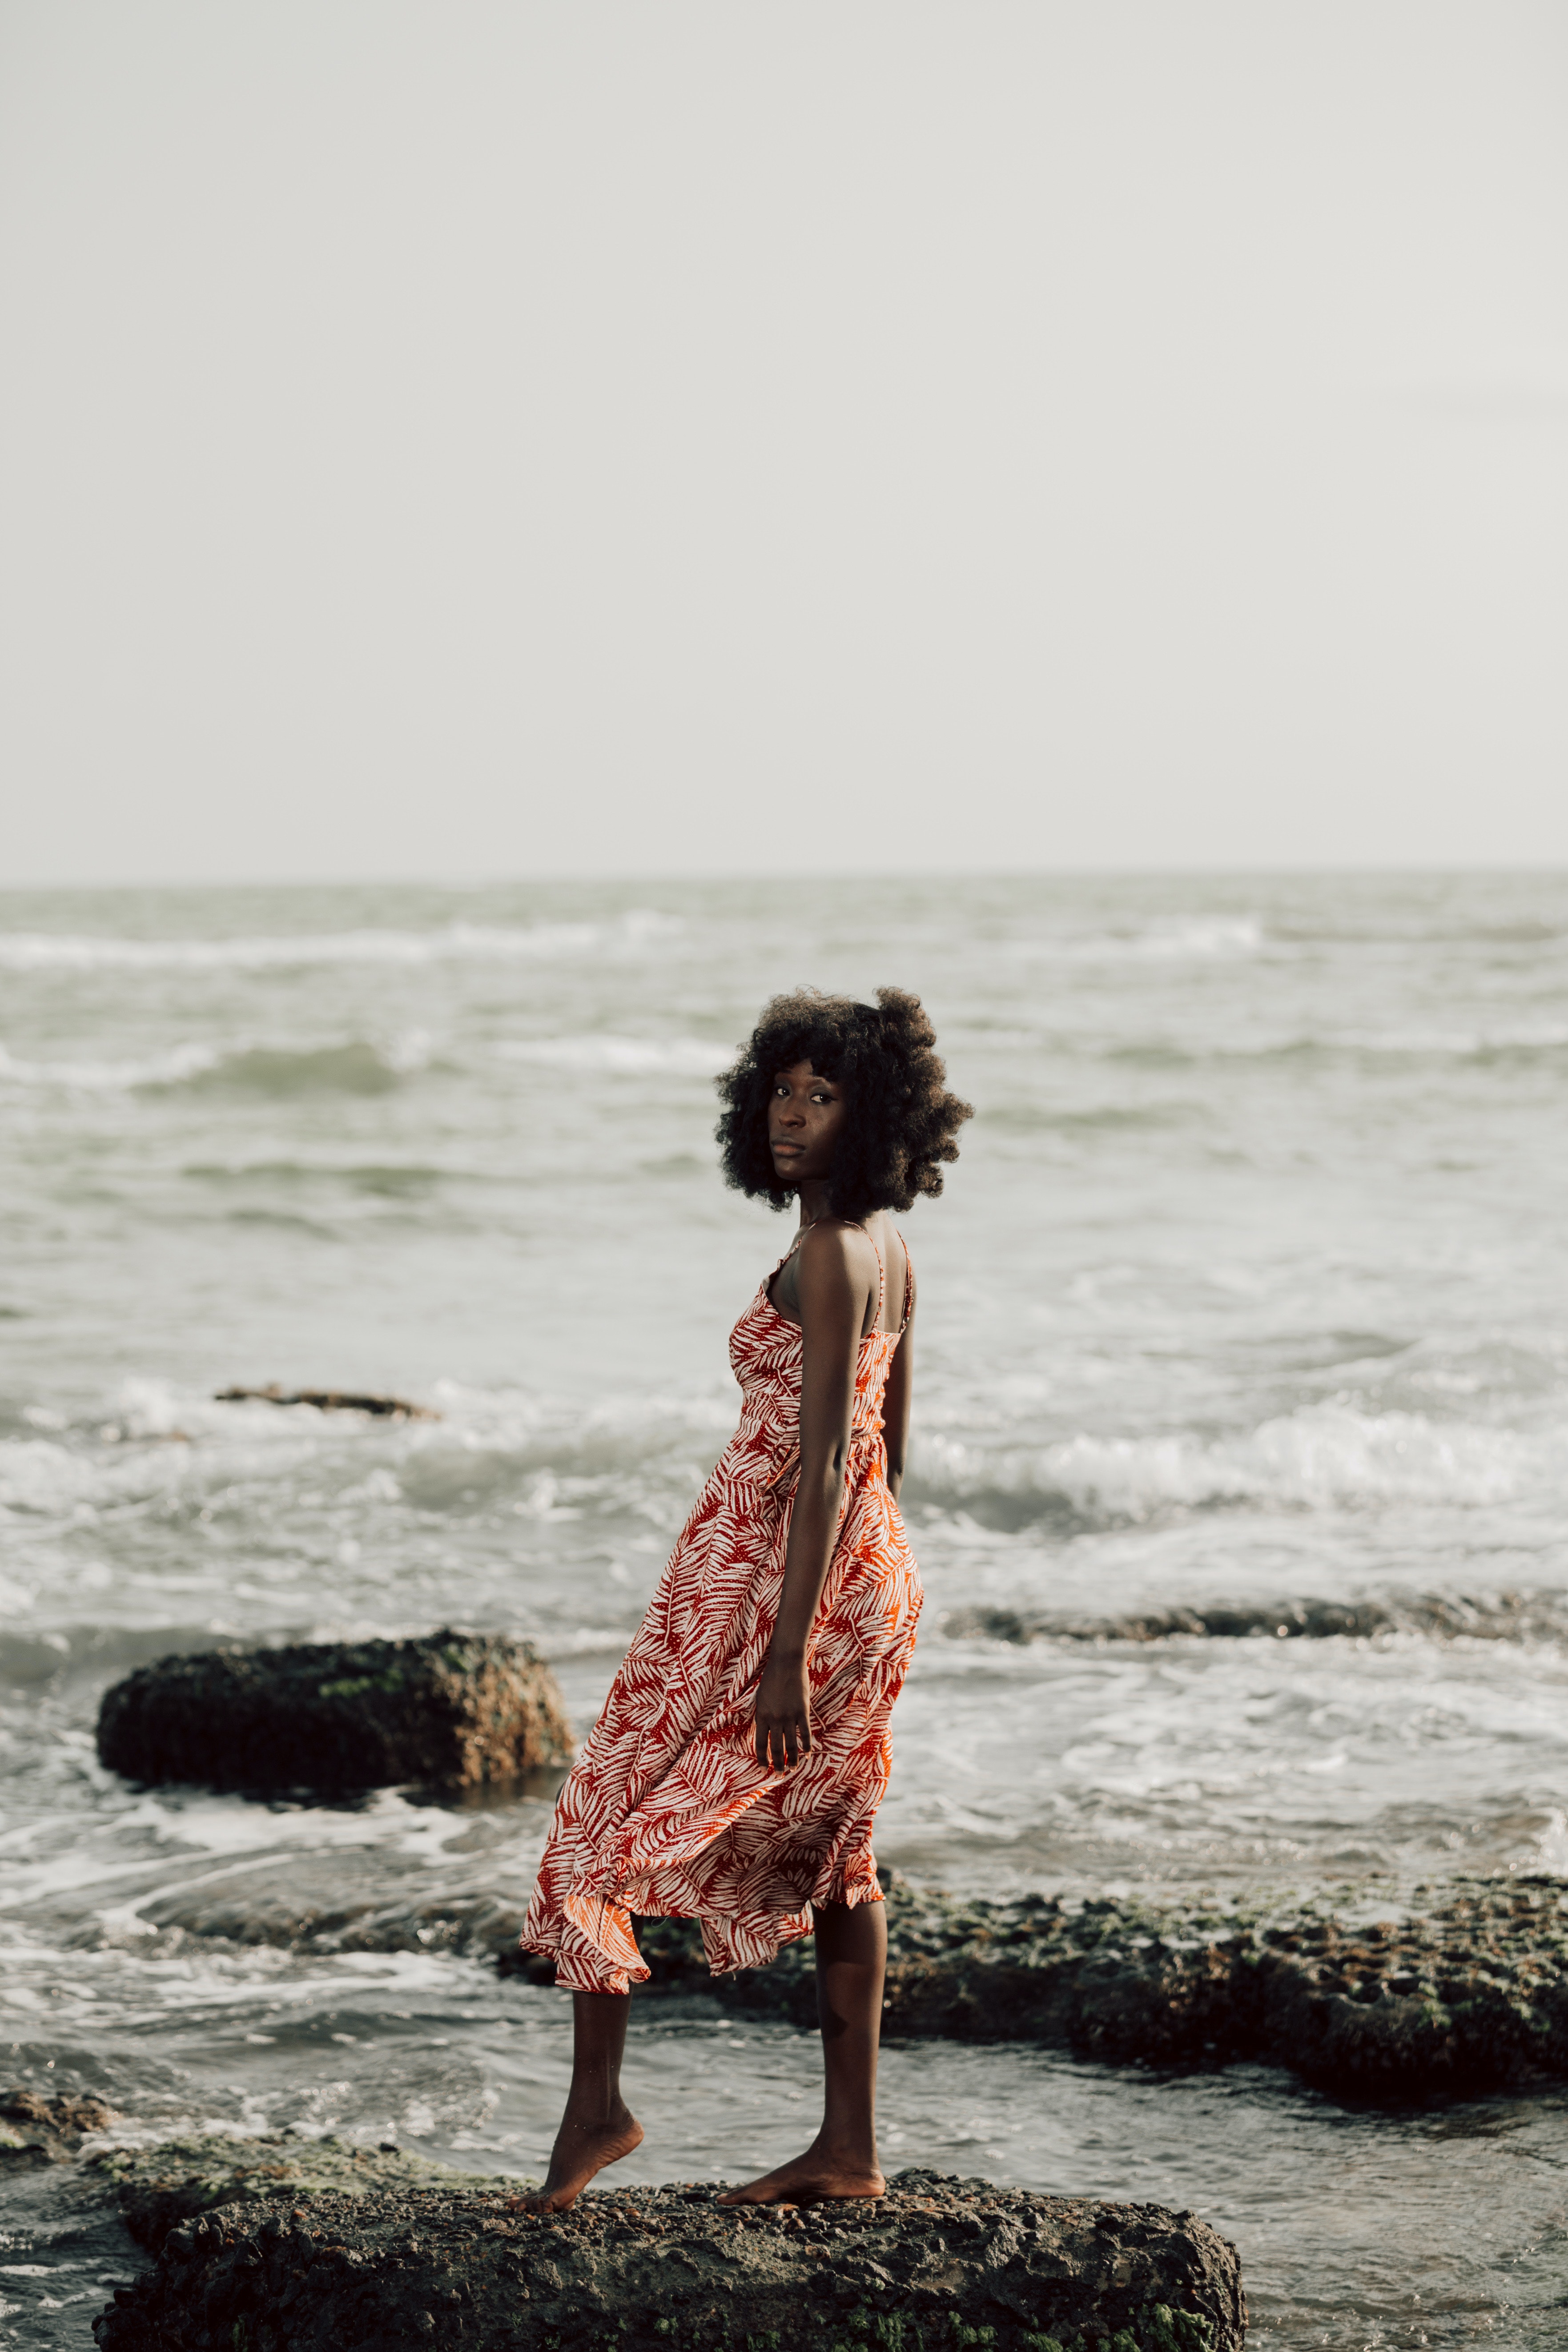
child, water, sky, People in nature, dress, flash photography, human body, happy, One piece garment, coastal and oceanic landforms, beach, lake, horizon, wood, summer, wind wave, waist, barefoot, beauty, long hair, day dress, fashion design, human leg, fun, shore, landscape, wind, sand, brown hair, wave, coast, ocean, rock, sitting, vacation, evening, portrait photography, tide, reflection, tropics, sea, photo shoot